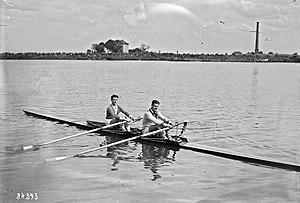
Régates d'Argenteuil du 17 juin 1923, Marc Detton (G.) et Jean-Pierre Stock (D.) vainqueurs en doubles sculls.
Jean-Pierre Stock est un rameur français né le 5 avril 1900 à Paris et mort le 2 octobre 1950 à Caracas.
Marc Detton est un rameur français né le 20 février 1901 à Thorigny-sur-Marne et mort le 24 janvier 1977 dans le 20ᵉ arrondissement de Paris.